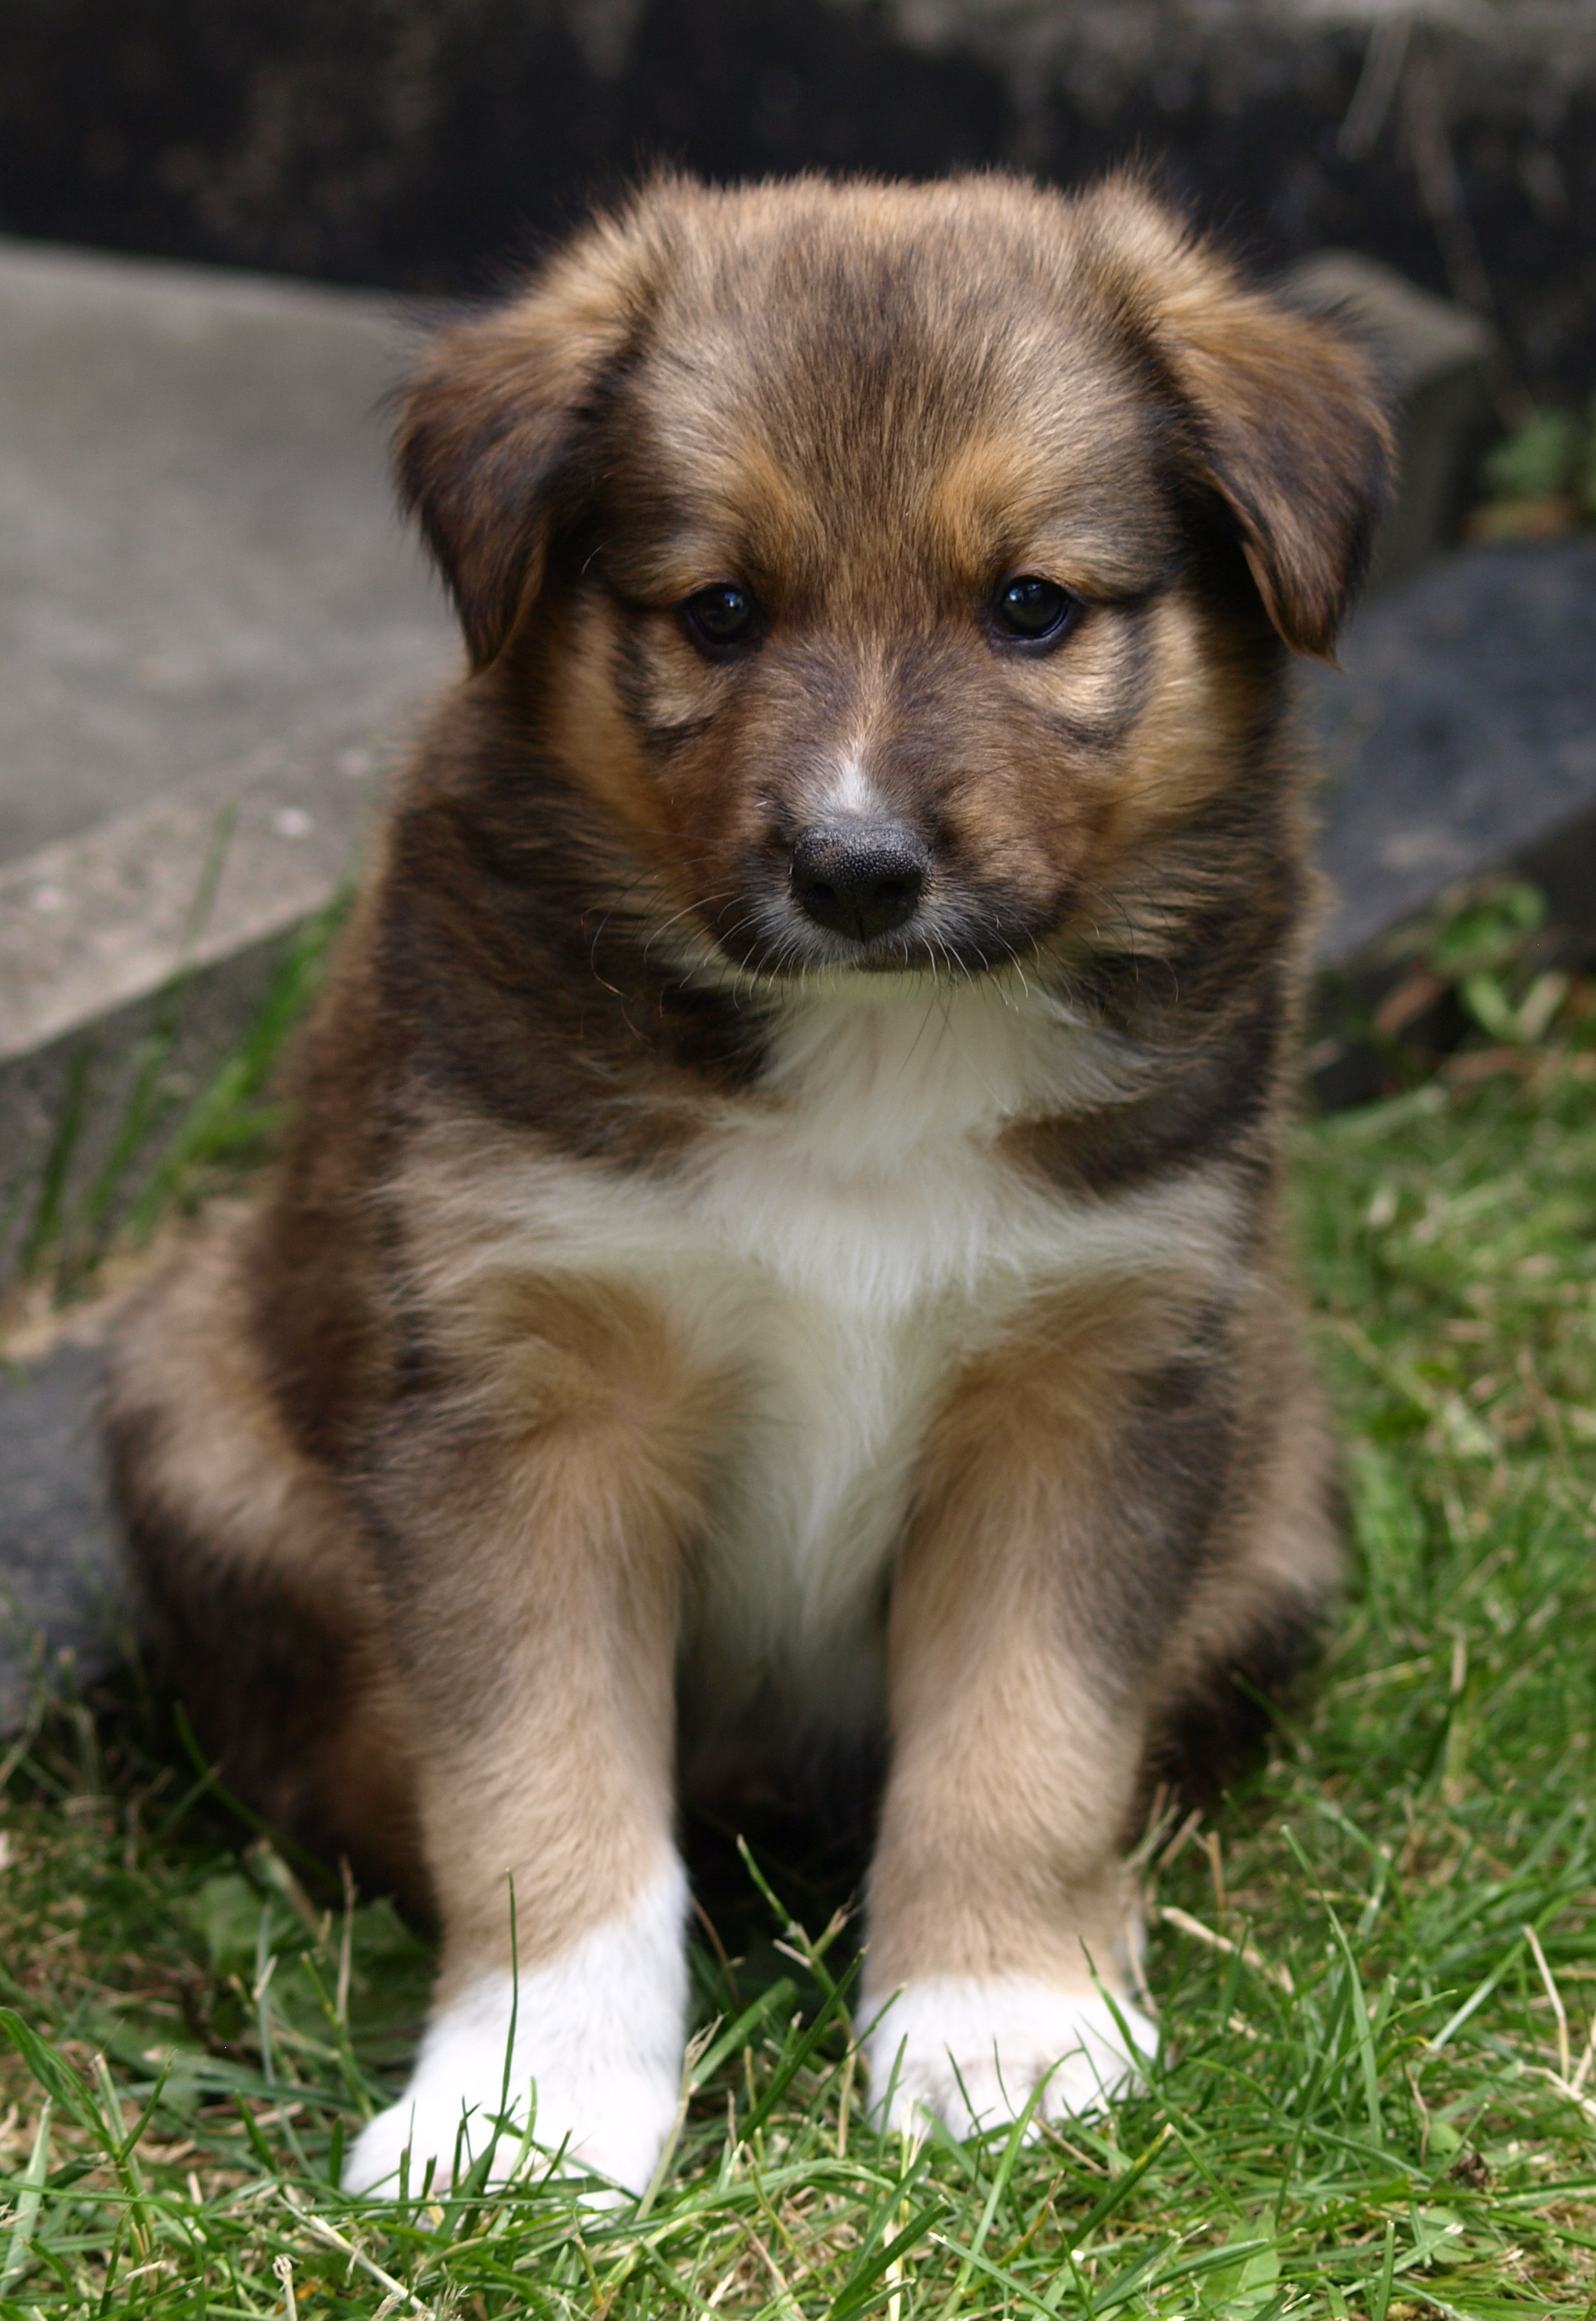
puppy, dog, cute, collie, mammal, vertebrate, dog breed, animal portrait, young dog, australian shepherd, shetland sheepdog, dog like mammal, carnivoran, dog breed group, miniature australian shepherd, dog crossbreeds